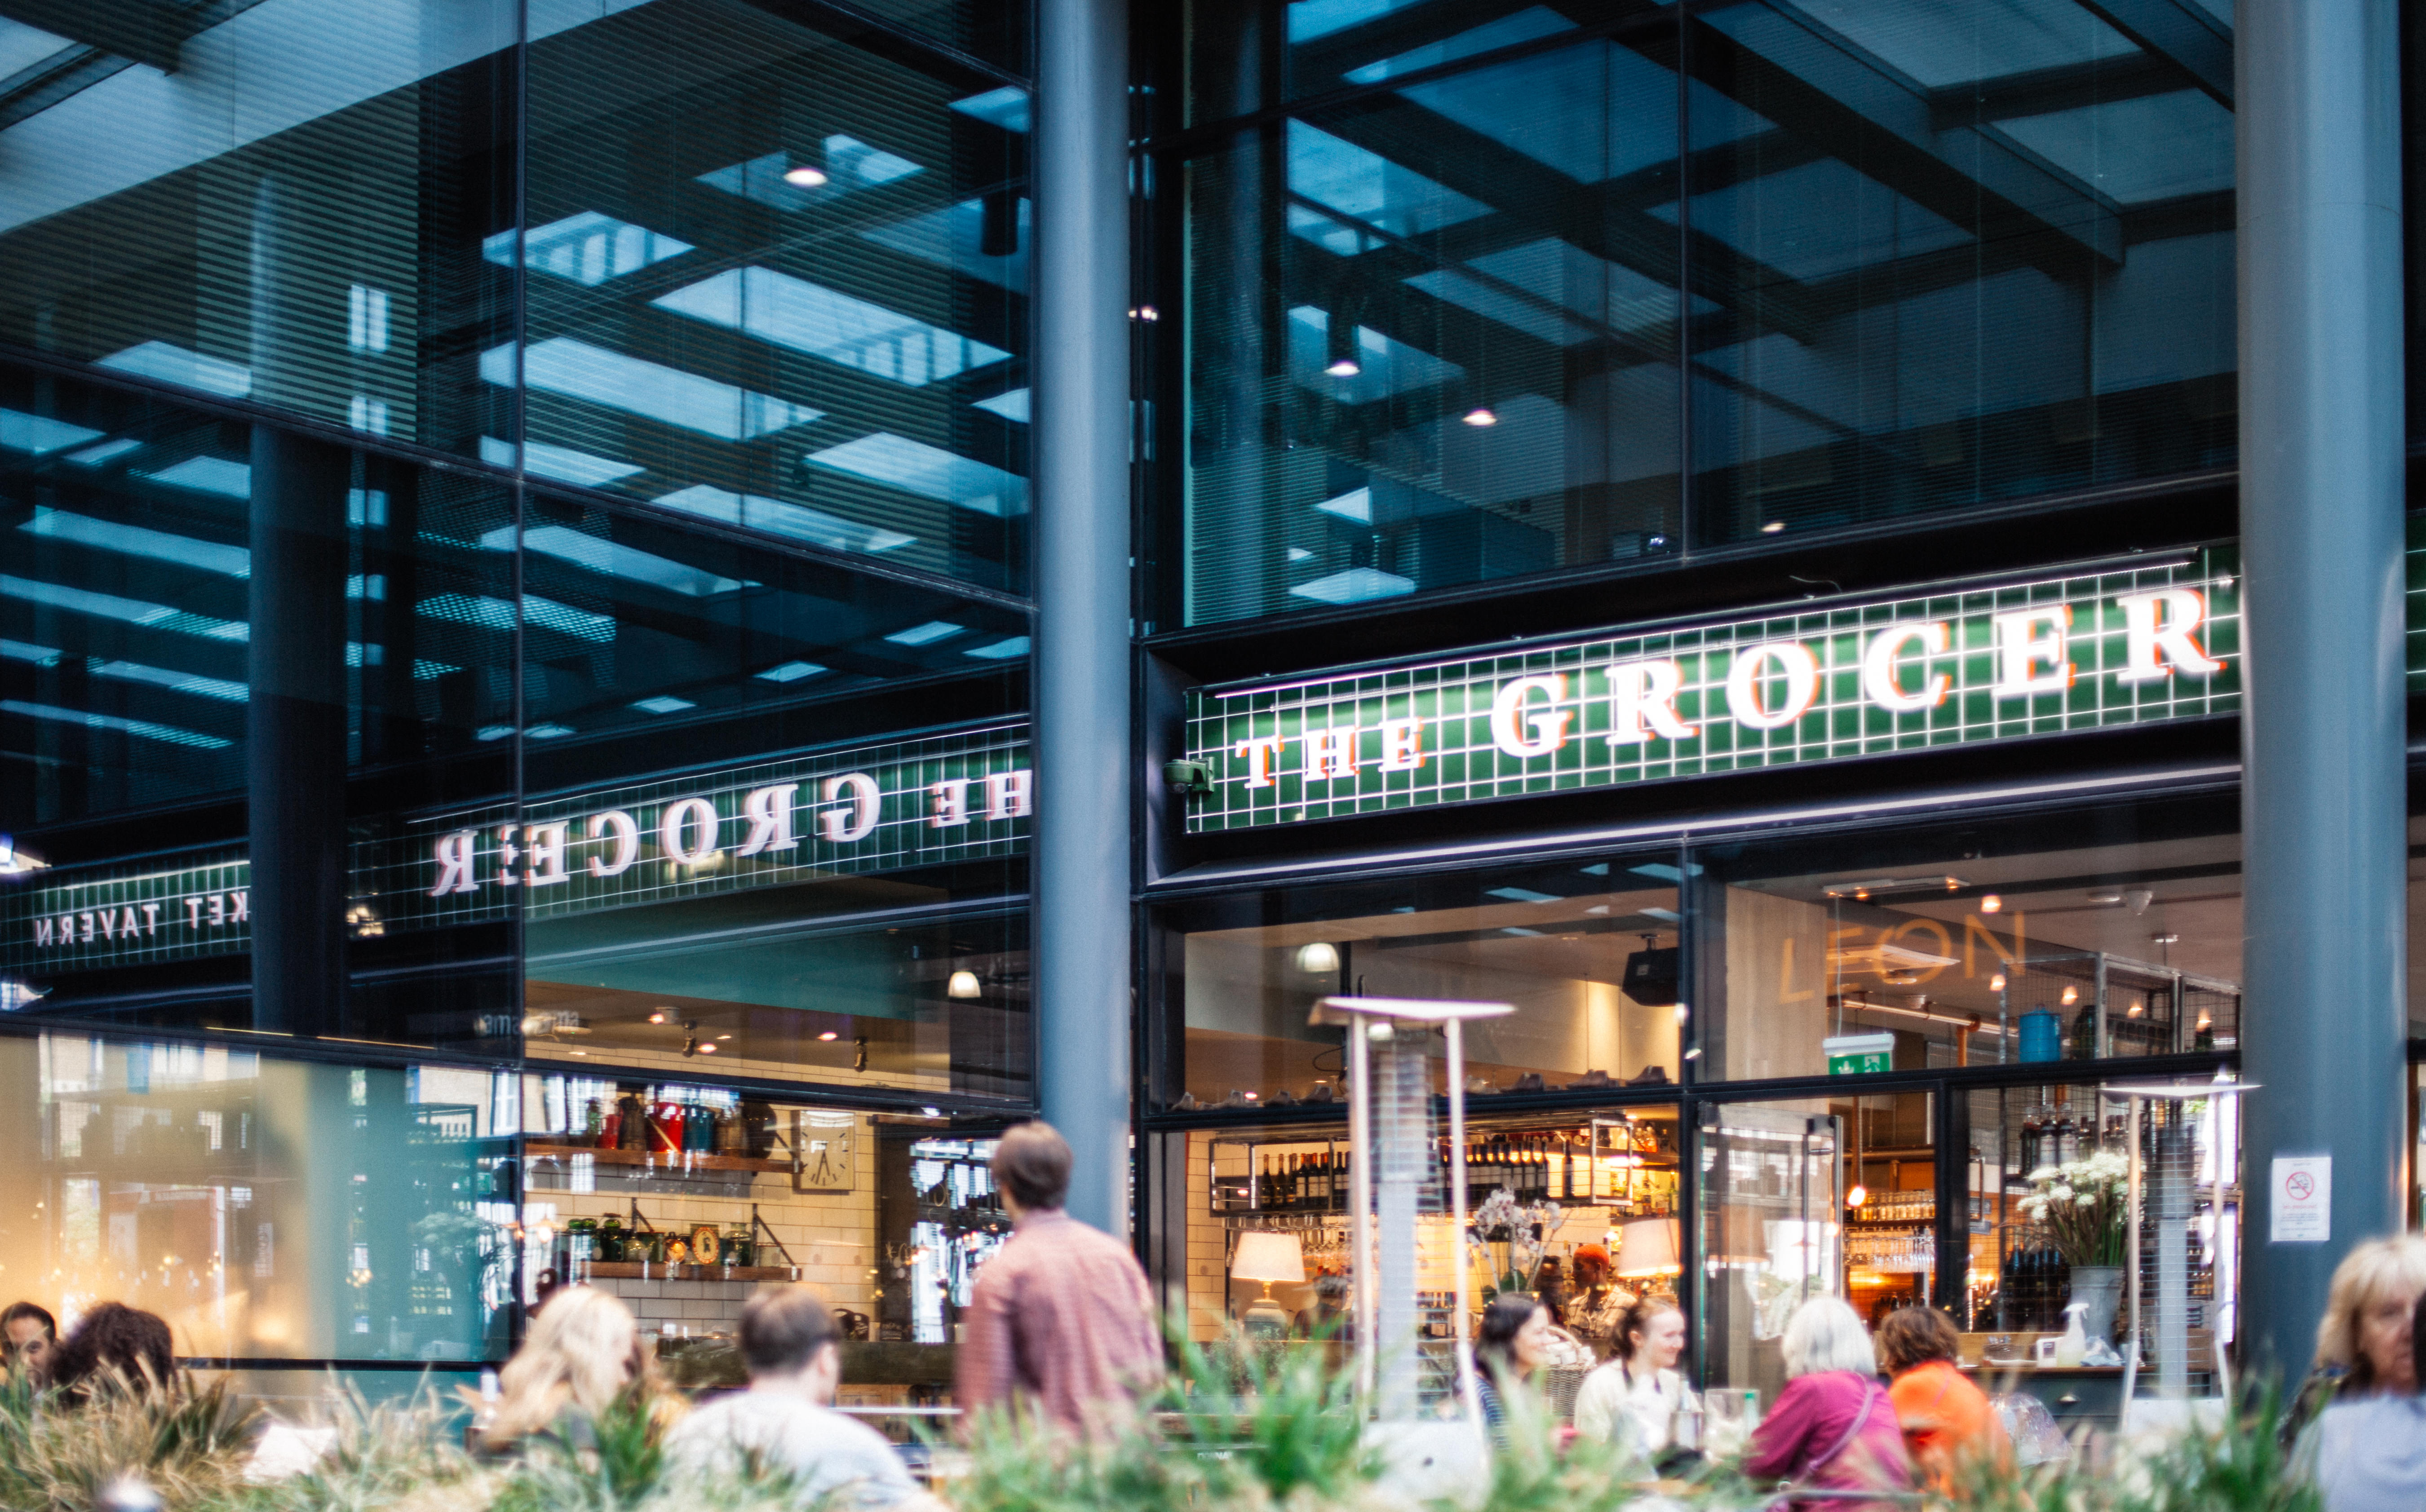
architecture, people, building, urban, downtown, shop, store, reflection, market, shopping, merchandise, modern, illuminated, outdoors, retail, shopping mall, outlet store, the grocer